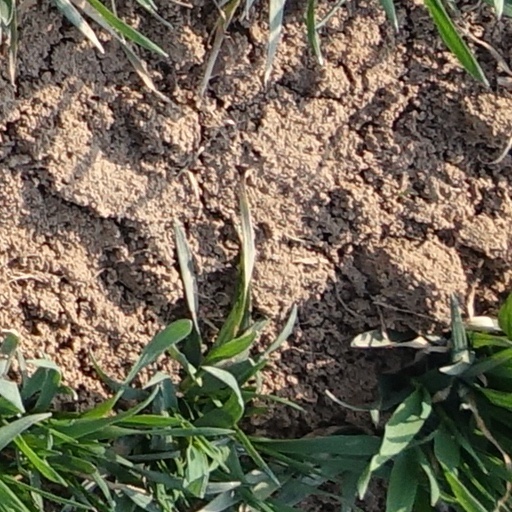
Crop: wheat